Switzerland (steam ram)

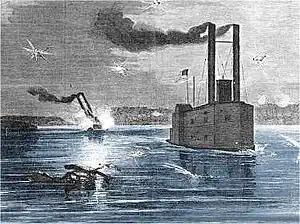
US Ram "Switzerland" and USS "Lancaster".

A 413-ton side-wheel towboat, she was built at Cincinnati, Ohio, in 1854 and converted to a ram in March–May 1862 for Colonel Charles Ellet, Jr.'s U.S. Ram Fleet. She played a distant role in the June 1862 naval action off Memphis, Tennessee, and subsequently took part in operations in the Yazoo River and in the Vicksburg Campaign.